The Light-Bearer

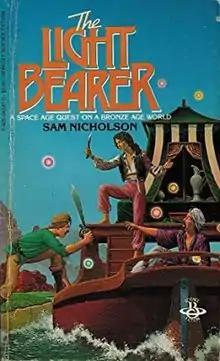
First edition (published by Berkley Books). Cover art by Richard Courtney

The Light-Bearer is a novel by Sam Nicholson published in 1980.